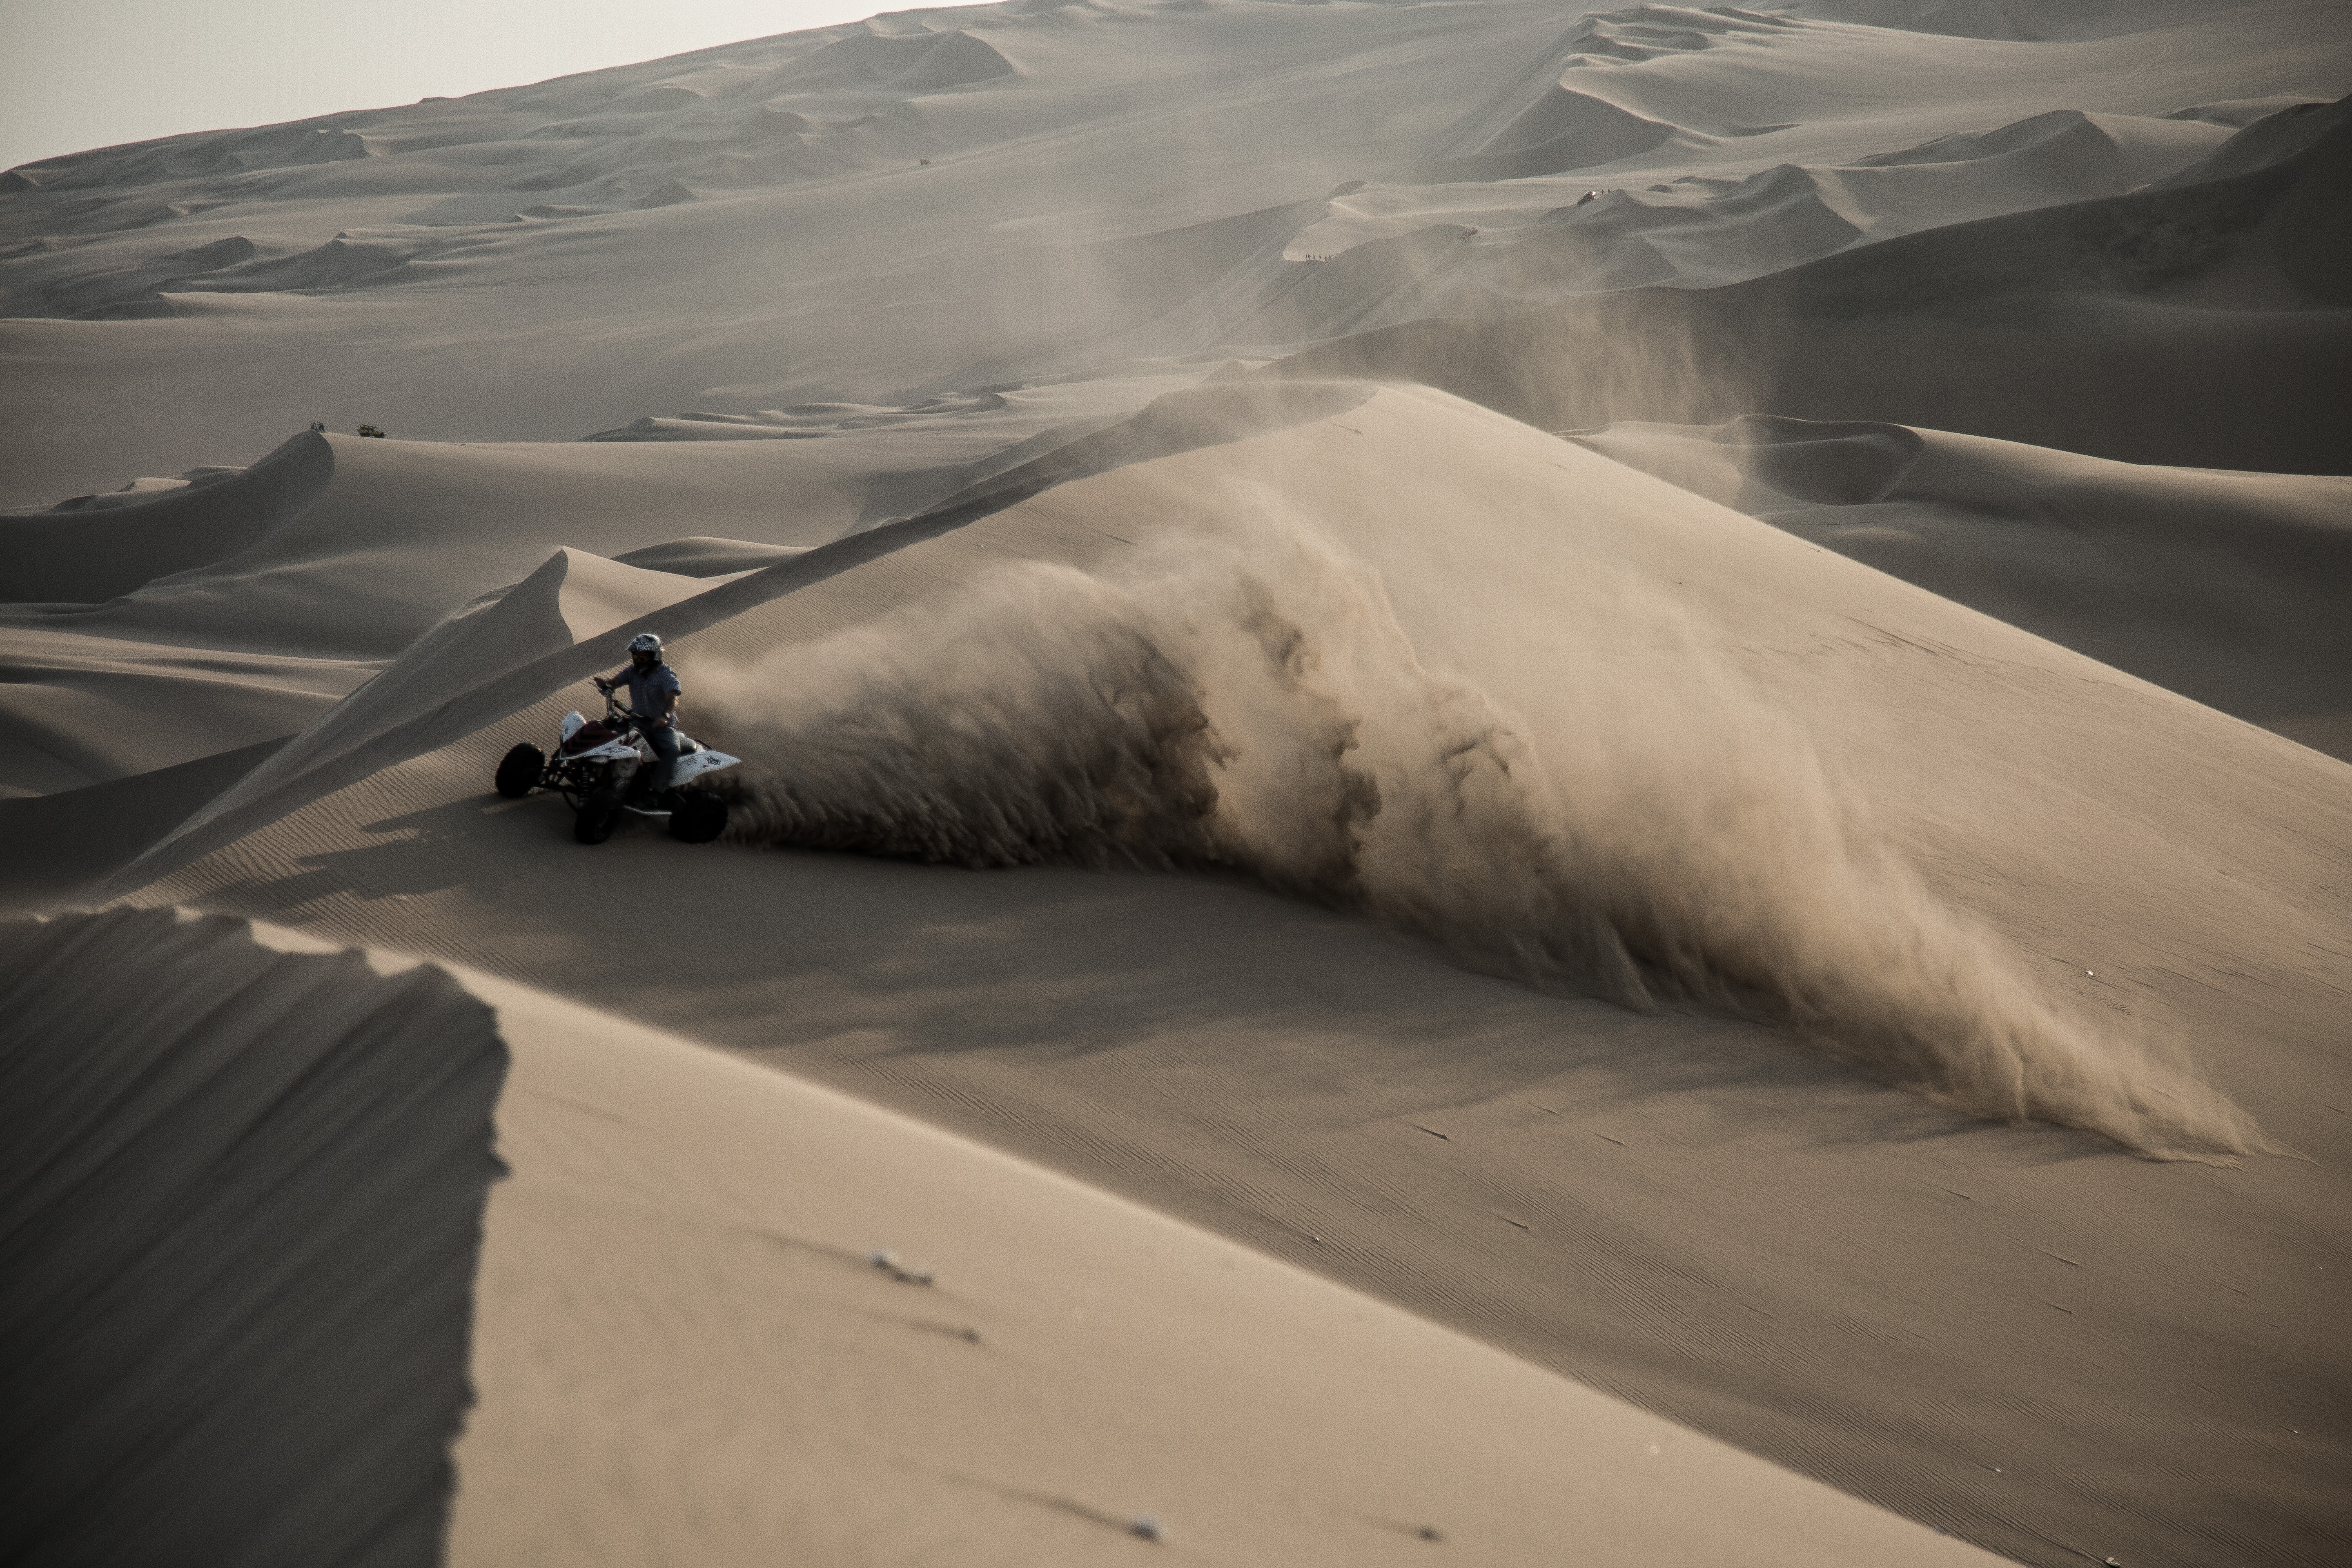
landscape, sand, ice, arctic, terrain, habitat, screenshot, landform, arctic ocean, natural environment, geographical feature, atmospheric phenomenon, aeolian landform, atmosphere of earth